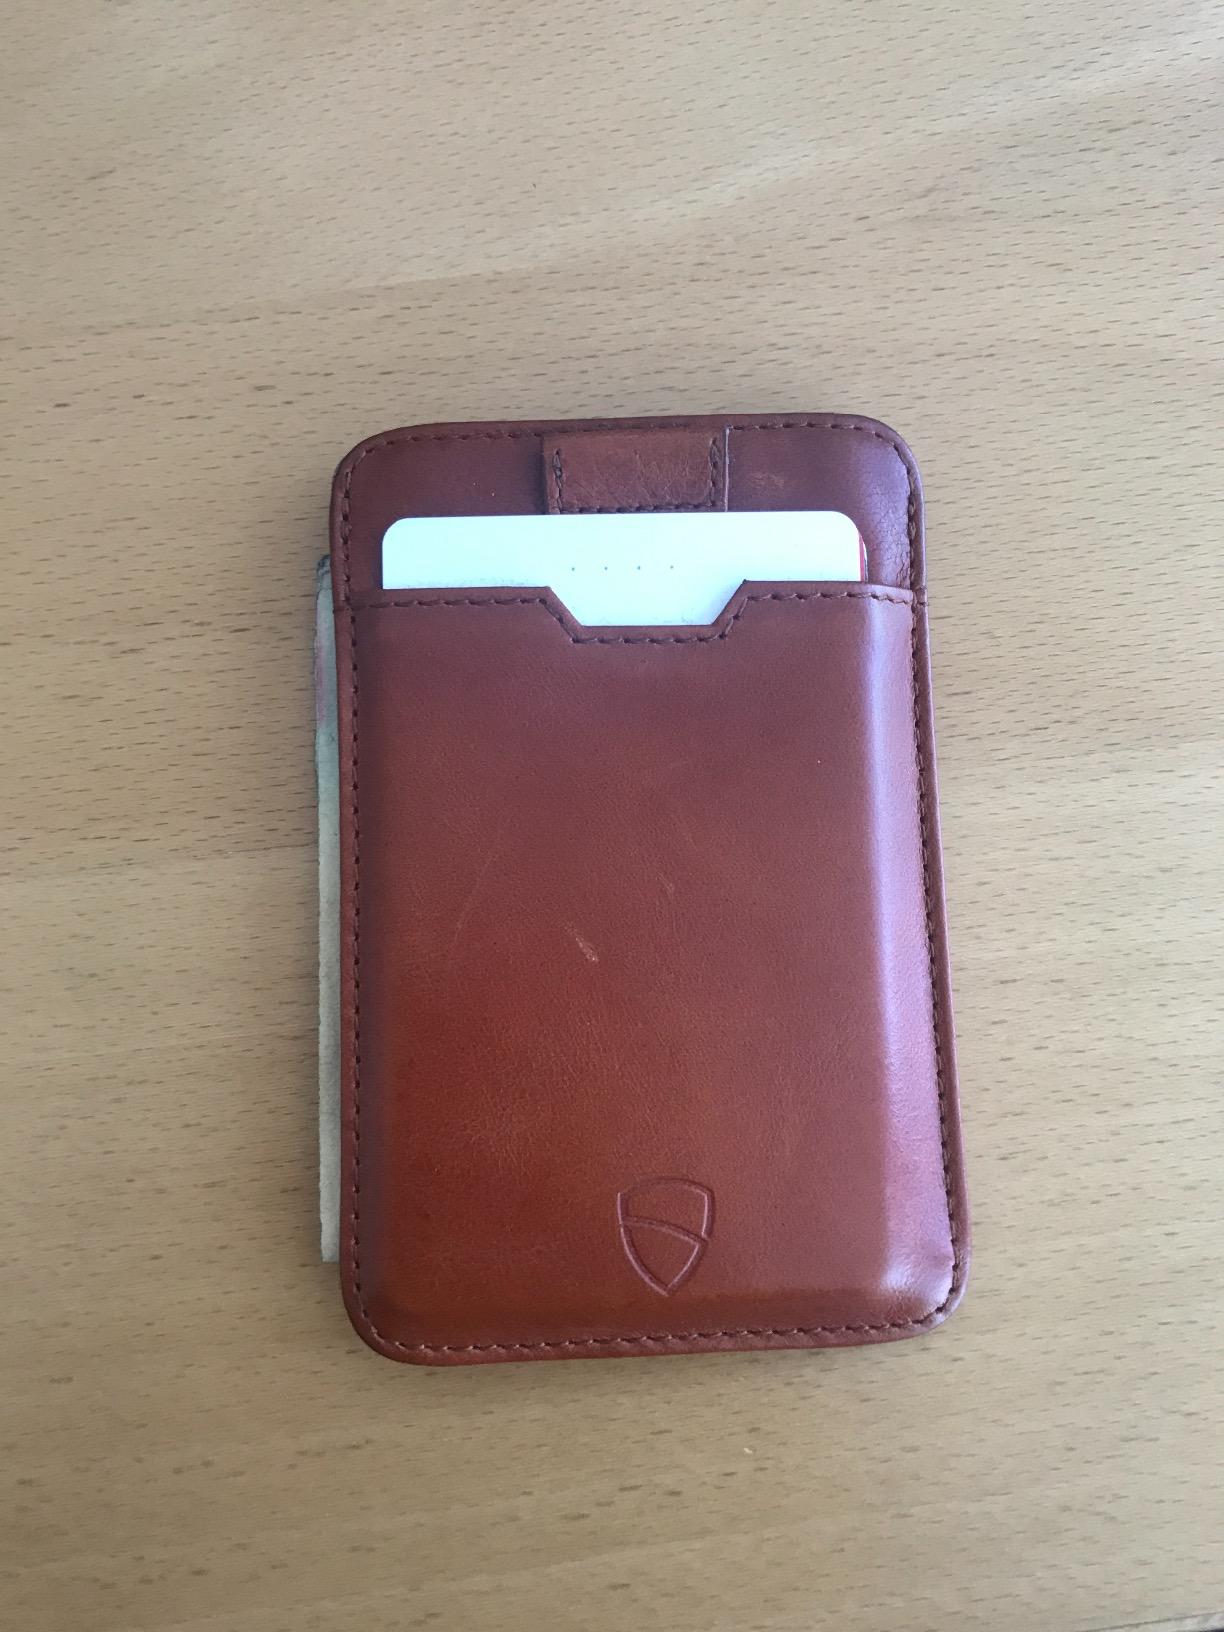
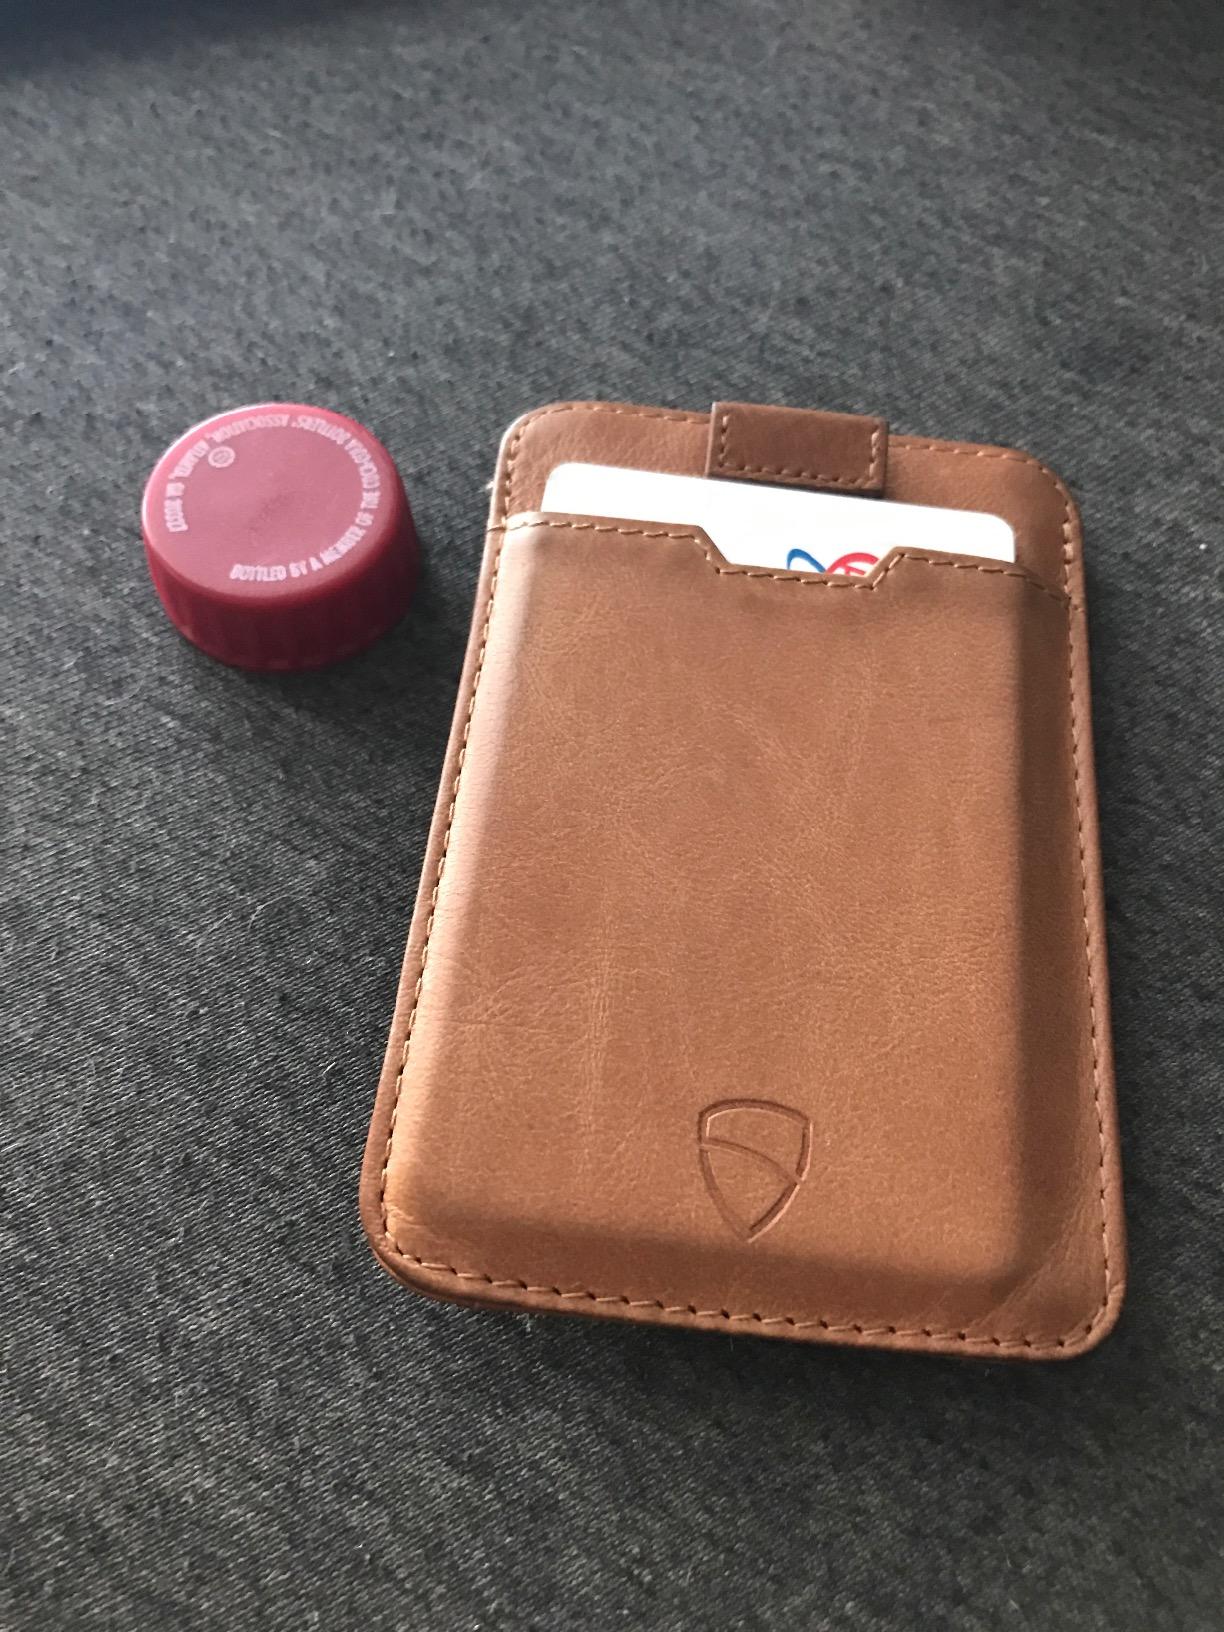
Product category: accessories_wallet
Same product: yes